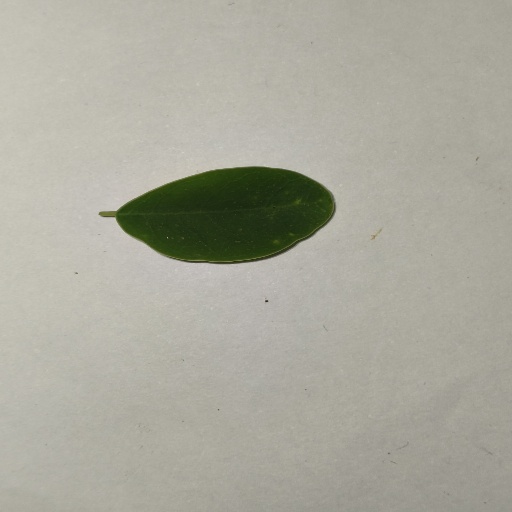
Species: Sojina
Leaf condition: Healthy Leaf